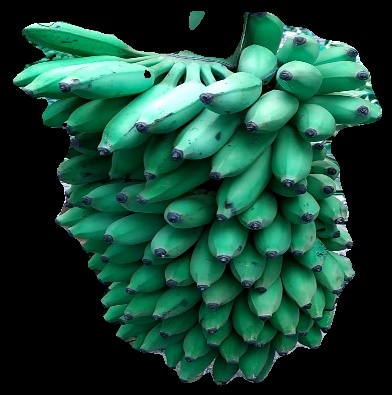
Variety: elakki-bale
Grade: grade1